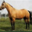
Label: horse